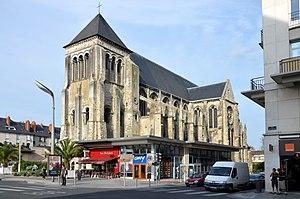
Église Saint-Julien à Tours (Indre-et-Loire, France). Église de l'ancienne abbaye Saint-Julien de Tours de style gothique avec un clocher-porche roman. Construite aux 12ème et 13ème siècles. This building is indexed in the Base Mérimée, a database of architectural heritage maintained by the French Ministry of Culture,
L'abbaye de Saint-Julien, située à Tours dans le Vieux-Tours en France, est une ancienne abbaye bénédictine dont l'origine remonte au VIᵉ siècle.